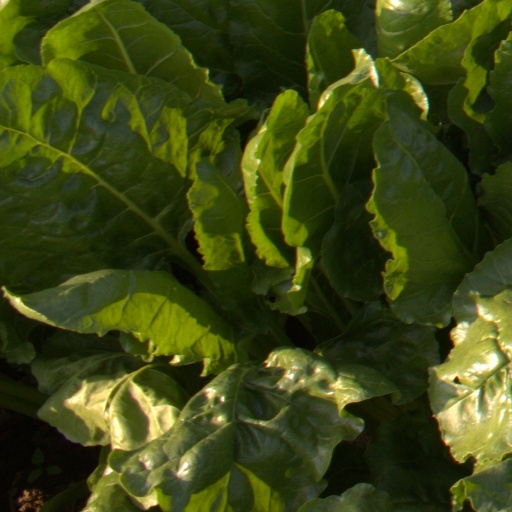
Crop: sugar beet